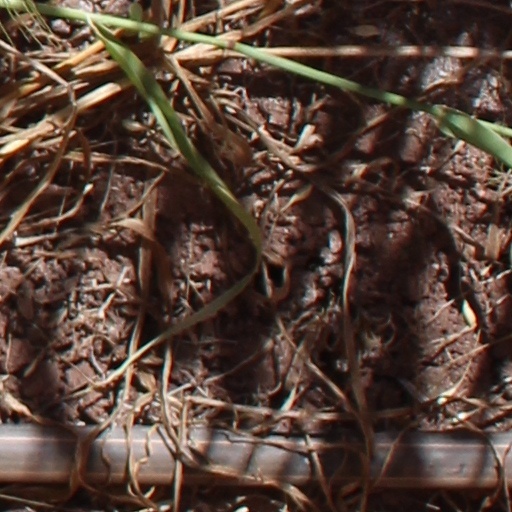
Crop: wheat